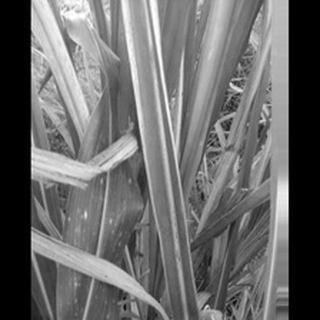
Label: sugarcane_red_rot